Geology of South Korea

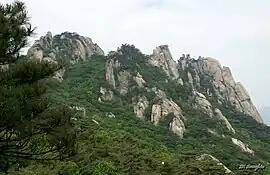
Dobongsan Peaks (도봉산 정산)

The geology of South Korea includes rocks dating to the Archean and two large massifs of metamorphic rock as the crystalline basement, overlain by thick sedimentary sequences, younger metamorphic rocks and volcanic deposits. Despite the country's small size, its geology is diverse, containing rocks formed during the Precambrian to Cenozoic eras.